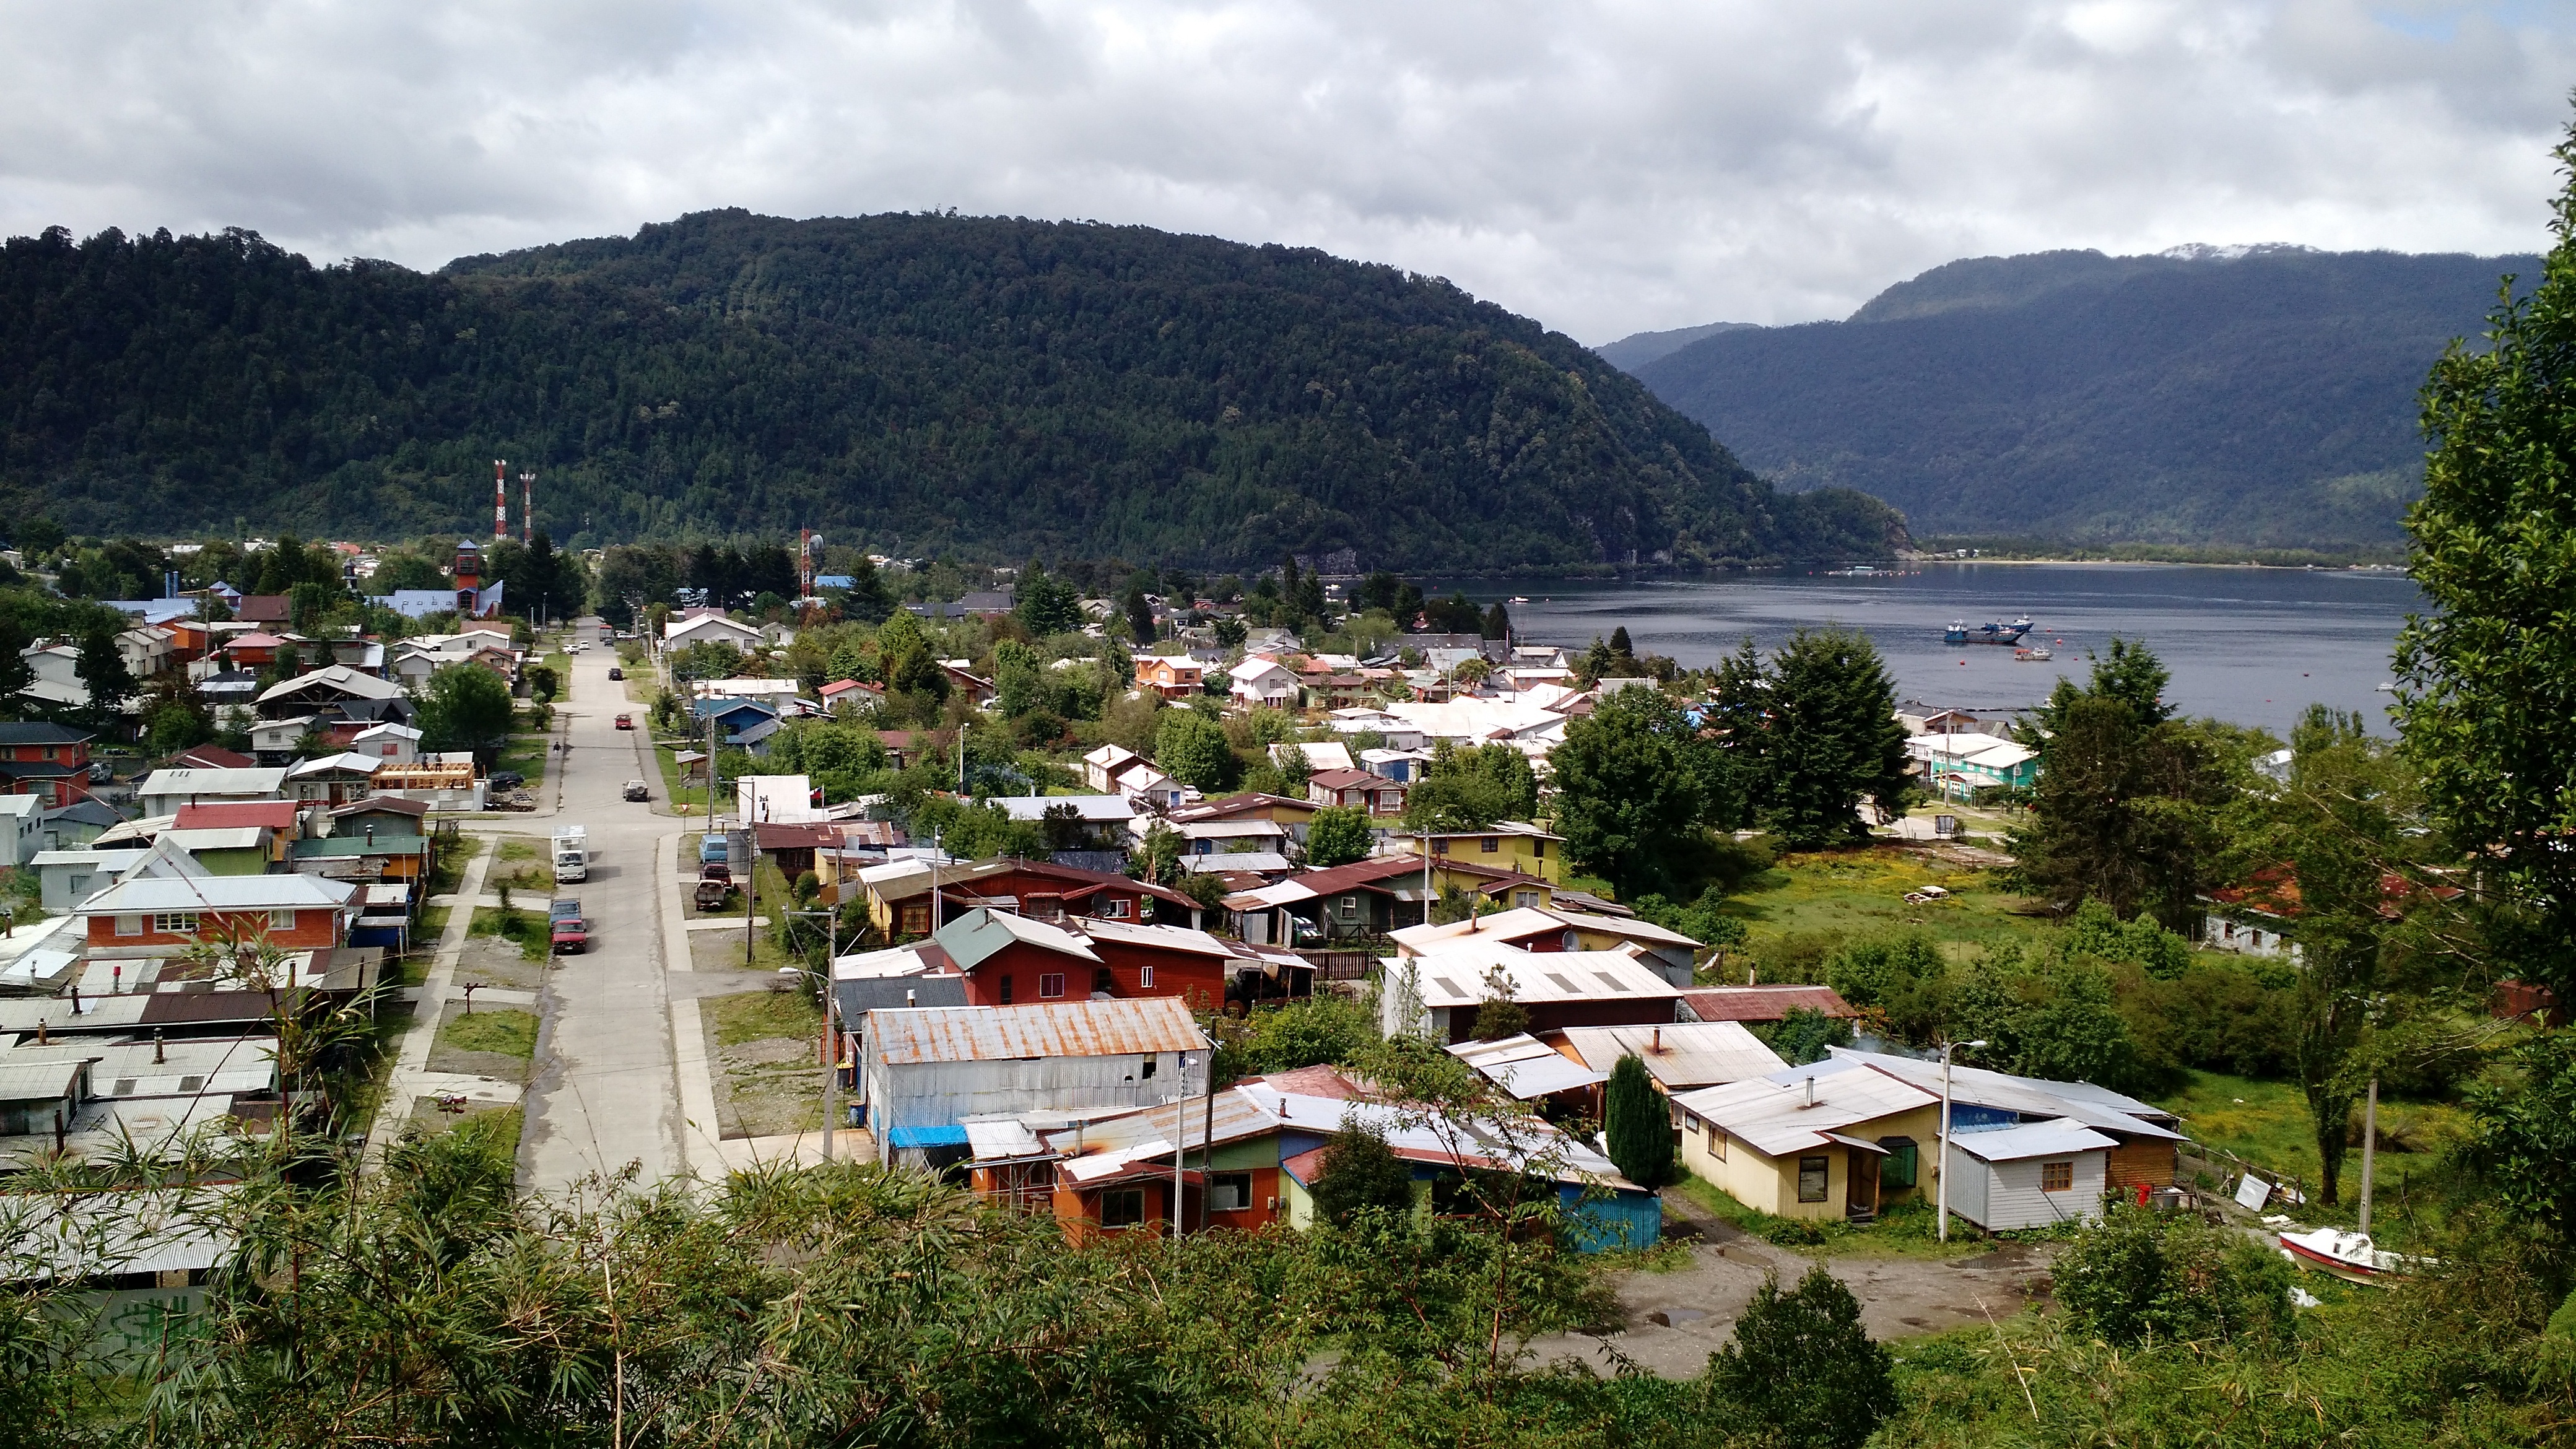
coast, mountain, town, mountain range, vacation, village, chile, patagonia, residential area, puerto cisnes, ays n region, geographical feature, human settlement